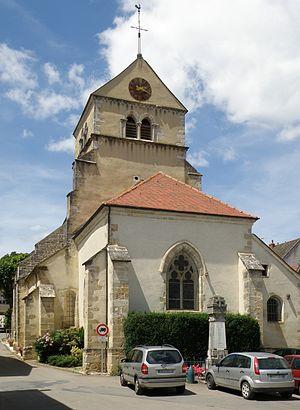
Volnay (Côte d'Or, Bourgogne, France). Église Saint-Cyr-et-Sainte-Julitte.